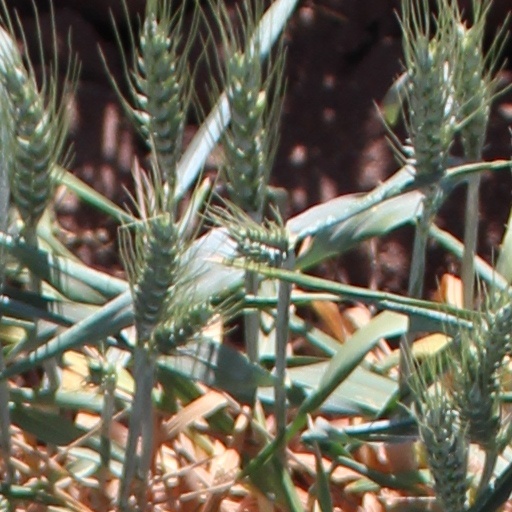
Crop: wheat